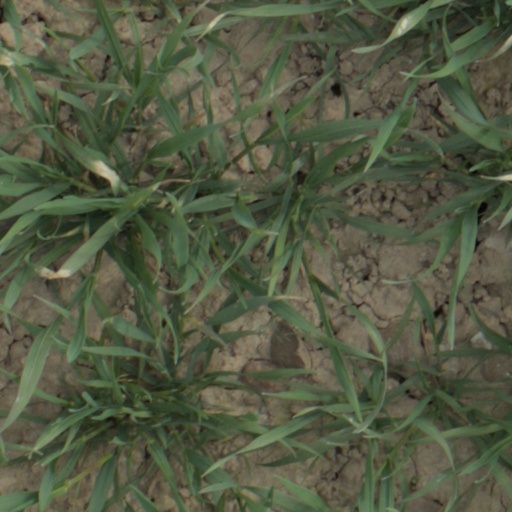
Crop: wheat